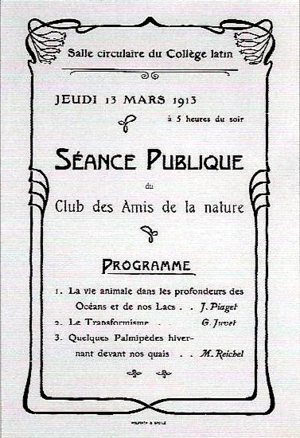
Invitation à une «
La société Amici Naturae est une société suisse d'étudiants à Neuchâtel fondée en 1893 à l'instigation de Pierre Bovet et Albert Loosli, et dissoute en 2017.
Gustave Juvet, né le 25 septembre 1896 à La Côte-aux-Fées et décédé le 2 avril 1936 en Valais, est un mathématicien suisse.